Kazys Bradūnas

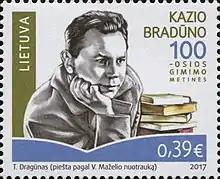
Kazys Bradūnas on a 2017 stamp of Lithuania

Kazys Bradūnas (11 February 1917 – 9 February 2009) was a Lithuanian émigré poet and editor.